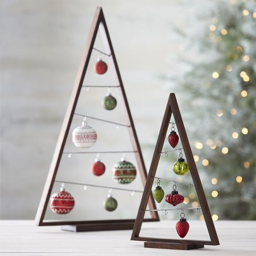
retail business 's make for a fantastic modern christmas tree .